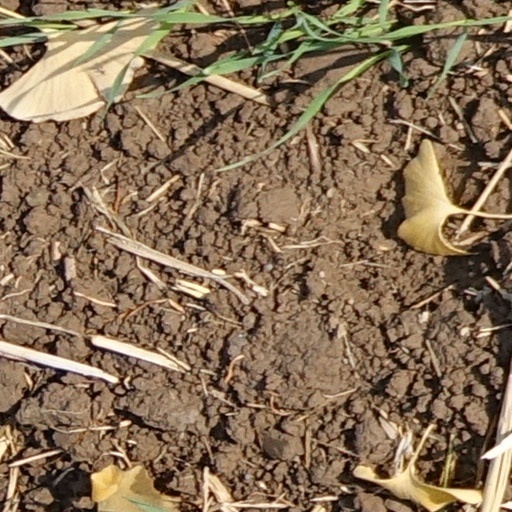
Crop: wheat